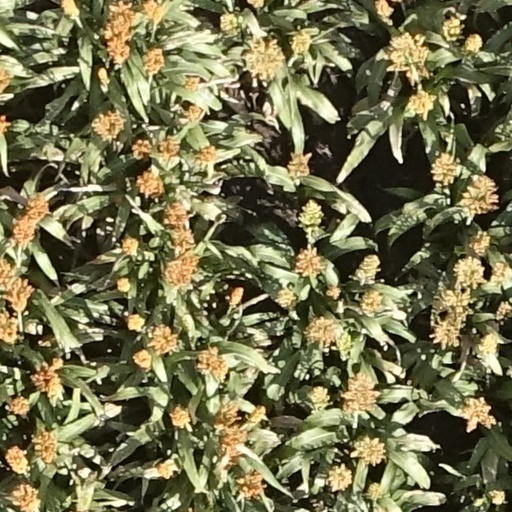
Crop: sorghum